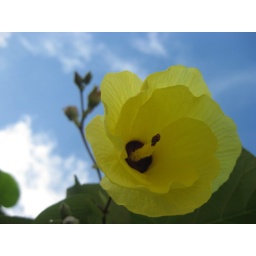
beautiful flower against the sky